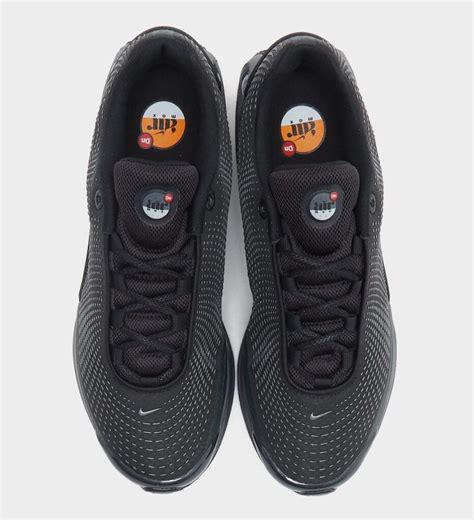
Brand: Nike
Model: Air Max DN